French invasion of Russia

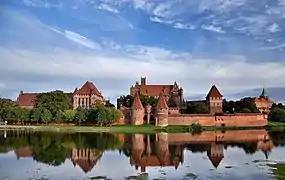
Napoleon stopped at Castle Malbork, a large military warehouse

A significant arsenal was established in Warsaw, forming a crucial part of the logistical infrastructure. The distribution of artillery was concentrated across strategic locations at Magdeburg, Küstrin, Stettin, Danzig and Glogau.